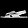
Label: Sandal